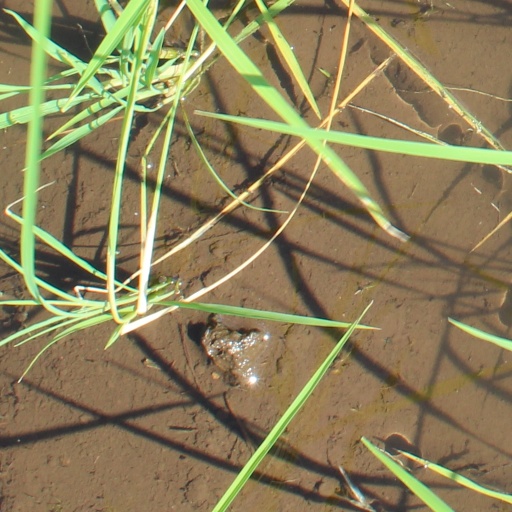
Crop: rice